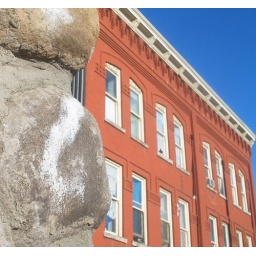
And a wooden cornice. I composed these objects into my picture capture box all by myself!